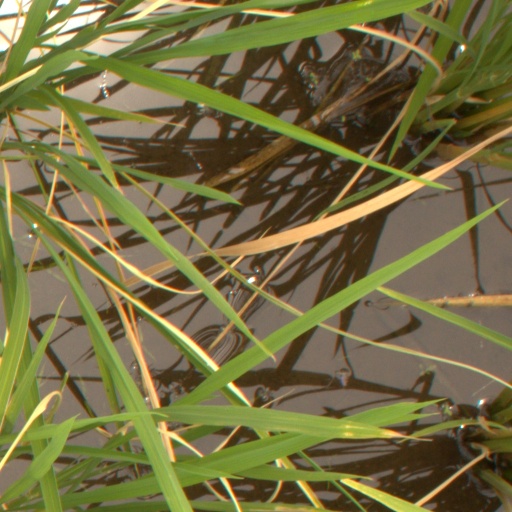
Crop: rice